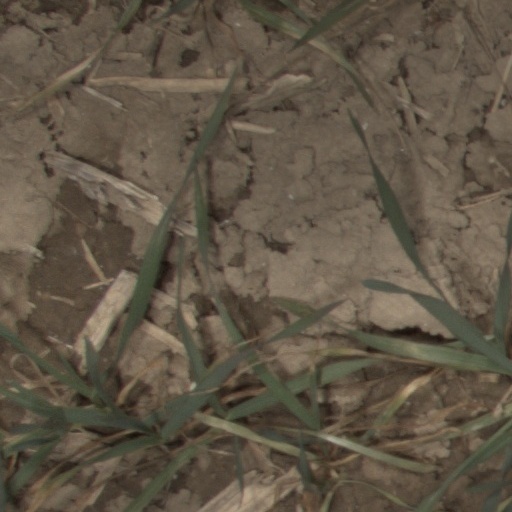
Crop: wheat